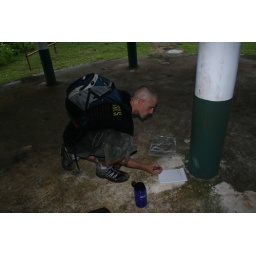
At the top of the hike there was a notebook in a plastic bag for all the hikers to sign.